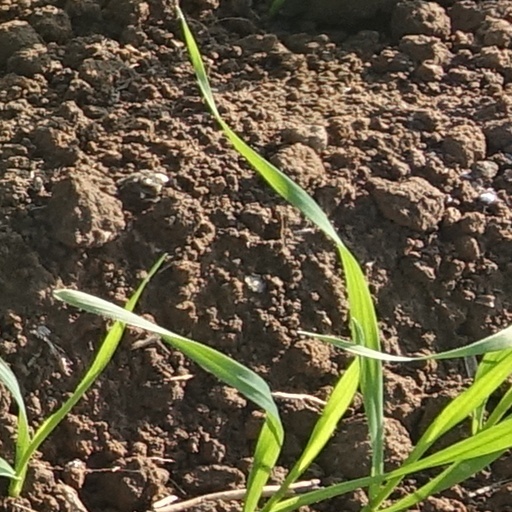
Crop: wheat